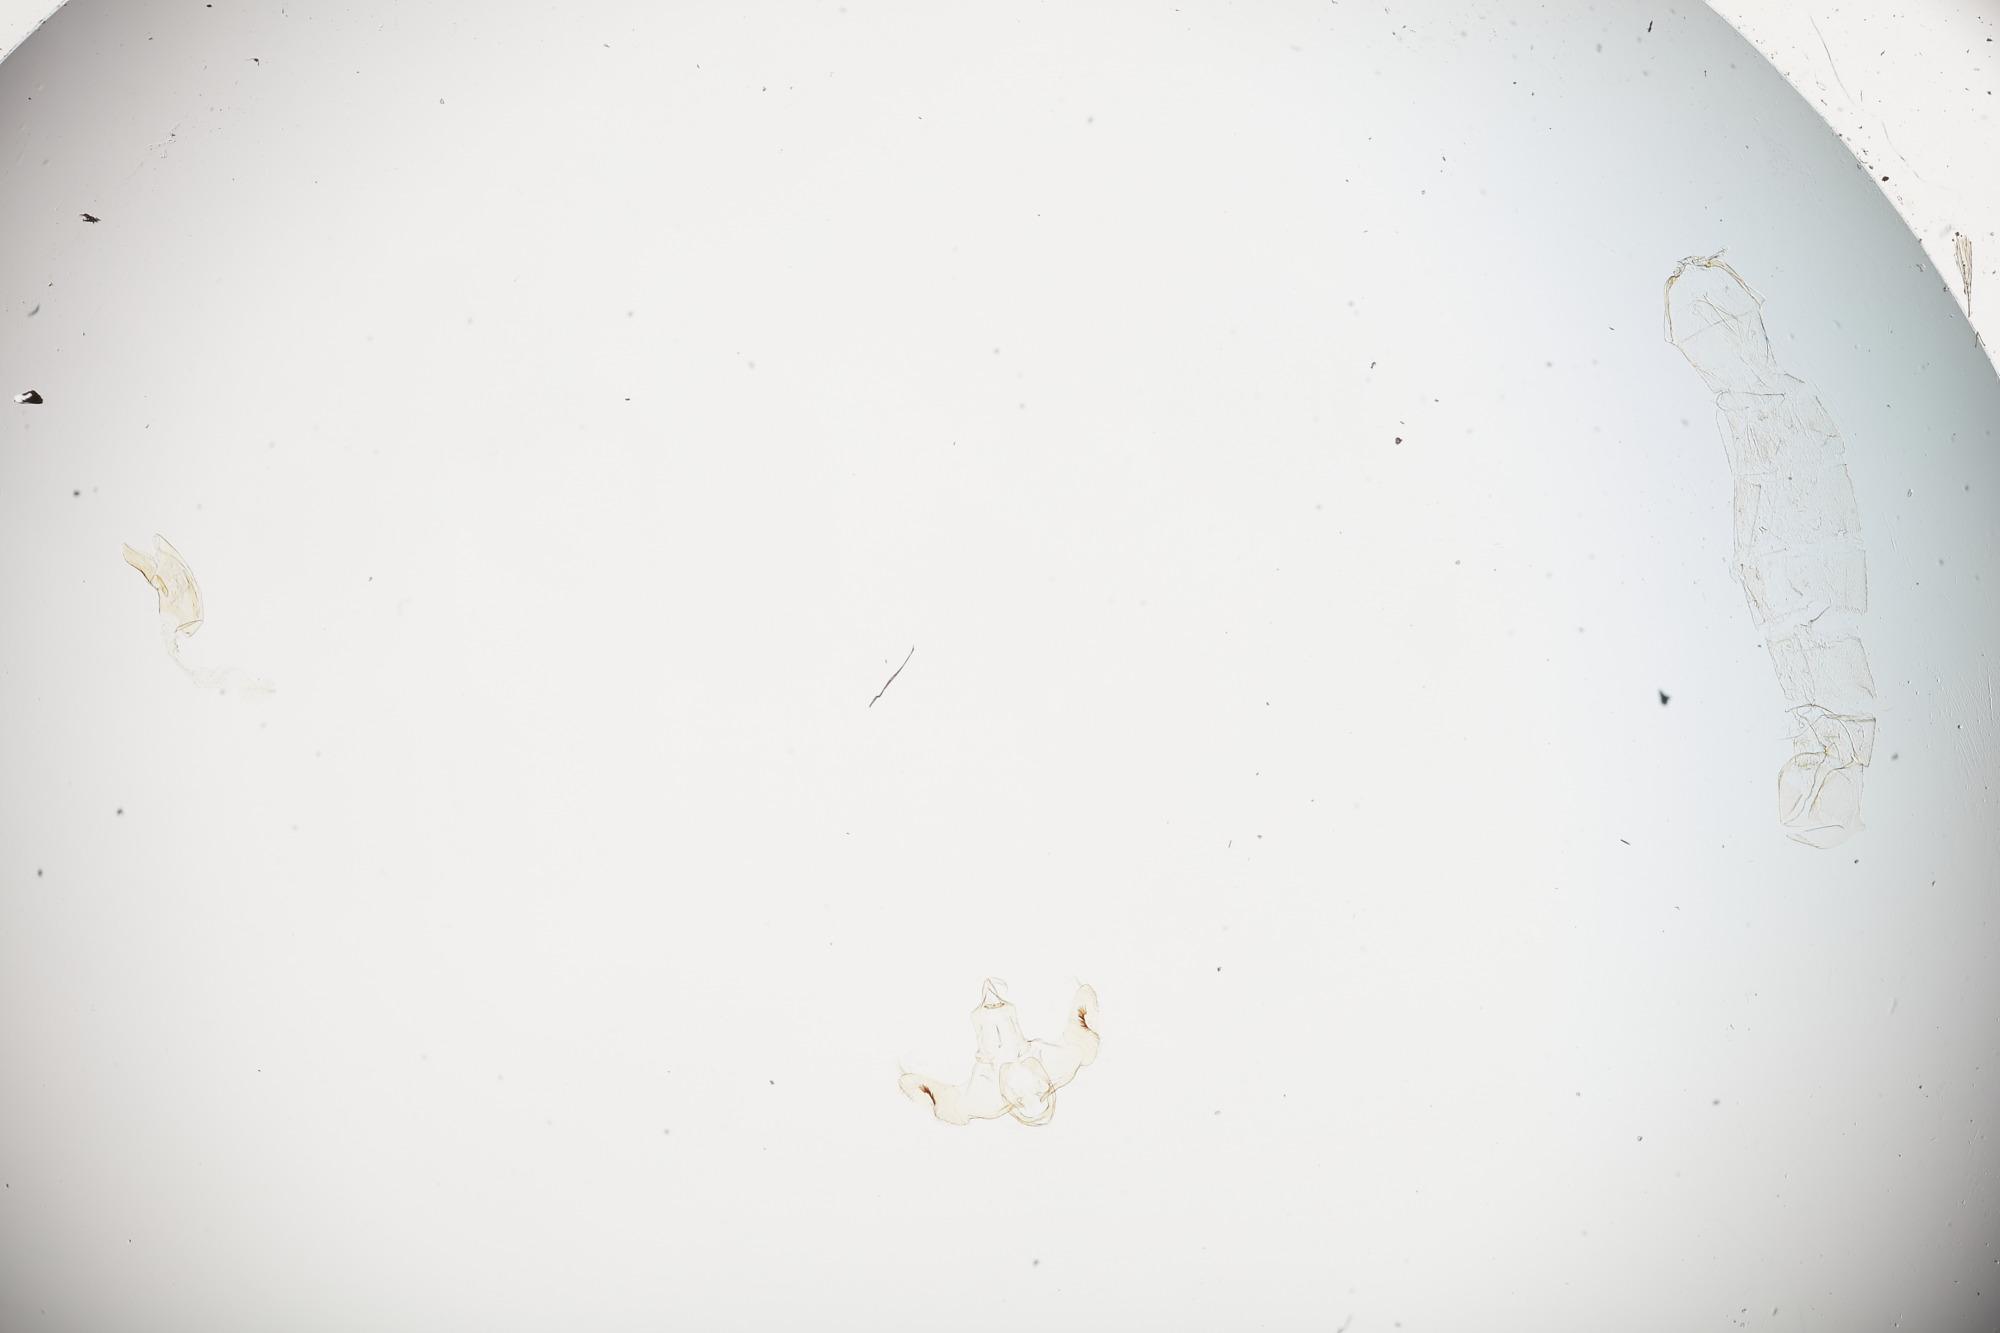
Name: Onnuria melanotoma
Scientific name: Onnuria melanotoma Park, 2011
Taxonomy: Animalia, Arthropoda, Hexapoda, Insecta, Lepidoptera, Glossata, Lecithoceridae, Lecithocerinae
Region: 1200
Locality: Papua New Guinea, Morobe Prov., Wau Ecol. Inst., Morobe, Papua New Guinea
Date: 1 Aug 1983 to 10 Aug 1983